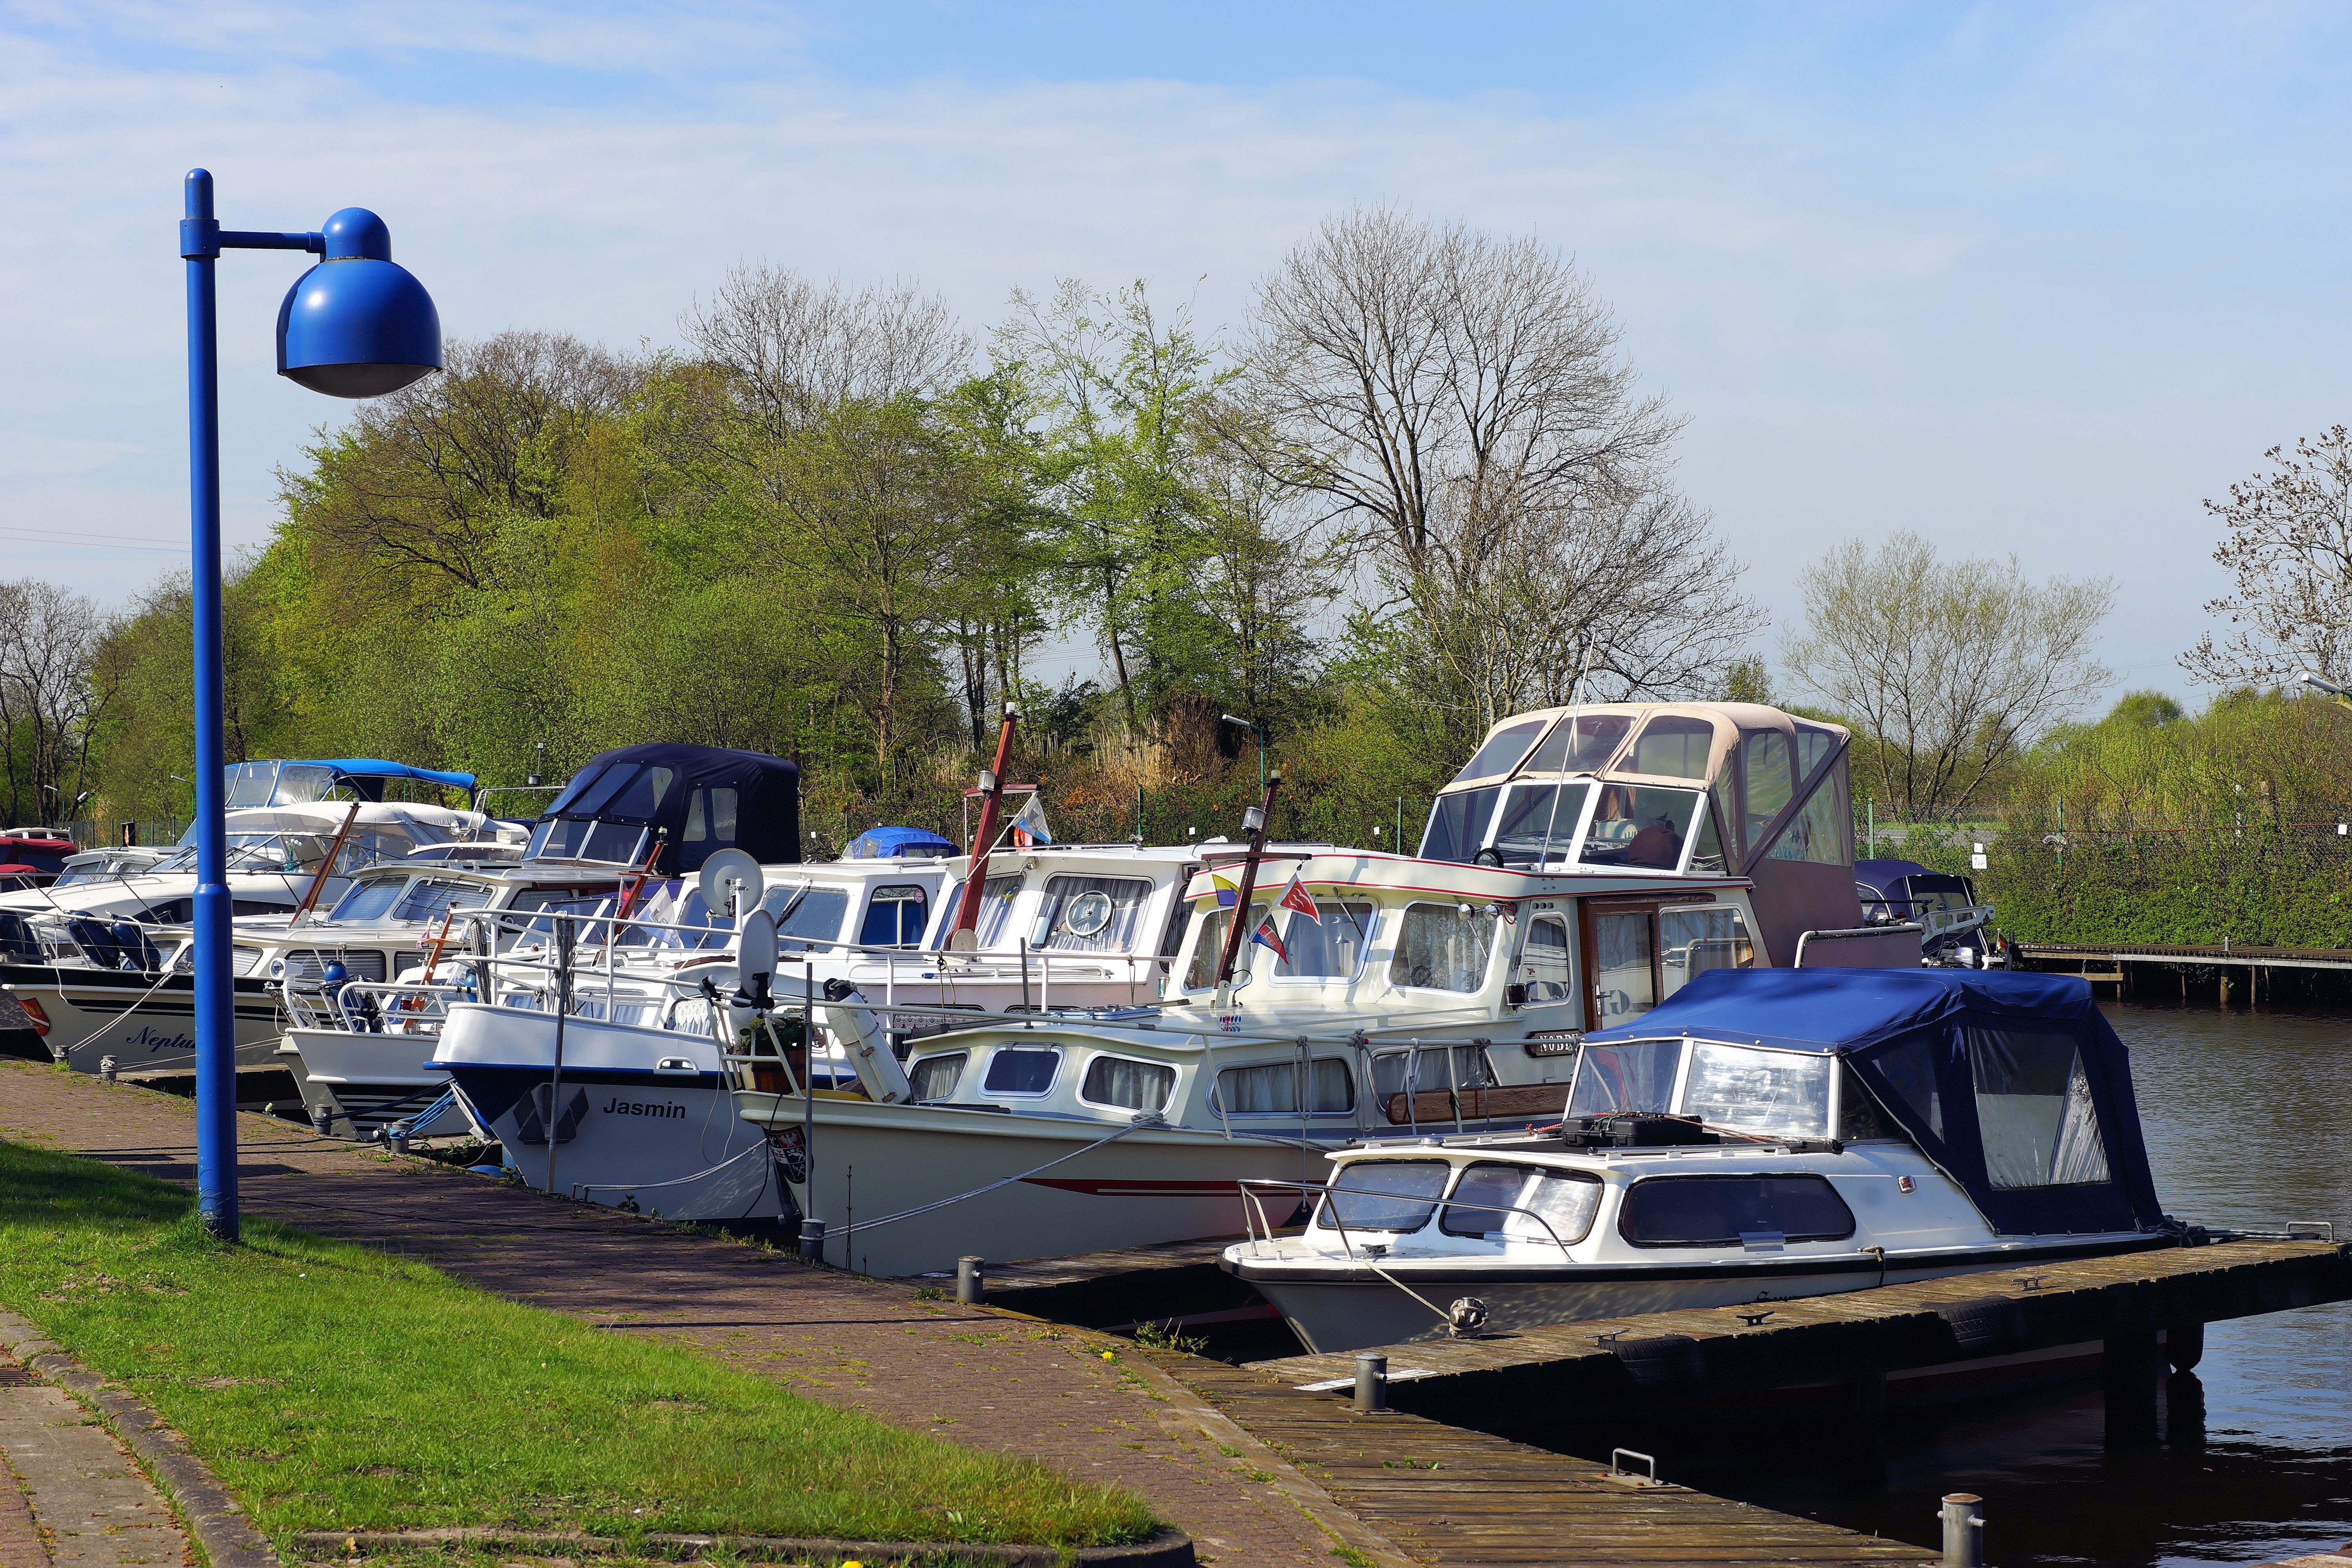
water, dock, boat, canal, web, vehicle, holiday, romantic, blue, marina, leisure, waterway, boating, boats, germany, shipping, maritime, anchorage, watercraft, sailing boats